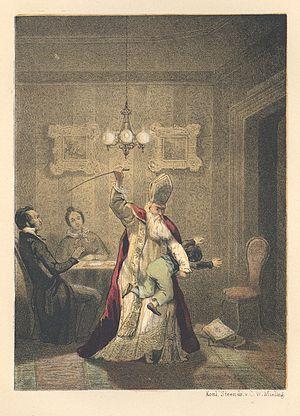
Un châtiment corporel est une forme de punition dont l'objectif est d'infliger une douleur physique afin d'amener une personne reconnue coupable d'une faute ou d'un délit à un repentir et à éviter la récidive.
Nicolas de Myre ou Nicolas de Bari, communément connu sous le nom de « saint Nicolas », est né à Patare, en Lycie, vers 270 et mort à Myre en 345. Évêque de Myre en Lycie, il a probablement participé au premier Concile de Nicée au cours duquel il a probablement combattu l'arianisme.